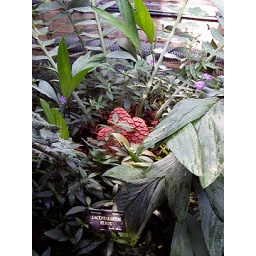
This plant flower was waxy in appearance. The flowers were the size of large pine cones.